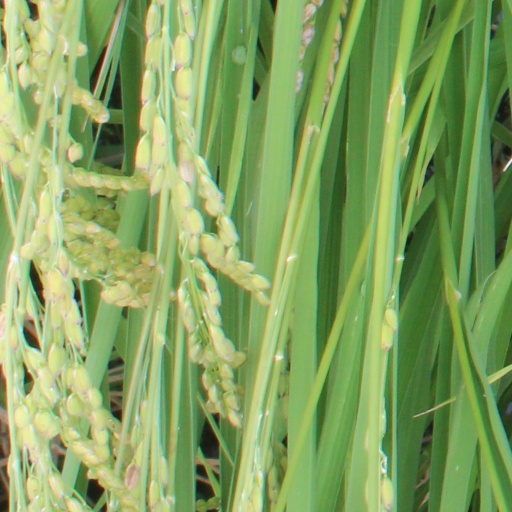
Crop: rice